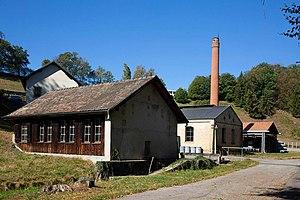
La poudre noire, parfois dénommée poudre à canon ou poudre à fusil, est le plus ancien explosif chimique connu. De couleur noire, elle est constituée d'un mélange déflagrant de soufre, de nitrate de potassium et de charbon de bois.